The Honours Board

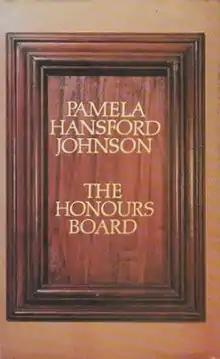
First edition cover

The Honours Board is a 1970 novel by English writer Pamela Hansford Johnson. Set in the South of England at Downs Park, a small fictional preparatory school for boys, it follows the lives of the members of the staff over a couple of years. The teachers see themselves as a close-knit community; however, time and again antipathies, rivalries, personal problems, tragedy and death affect the peaceful and harmonious life at the school.